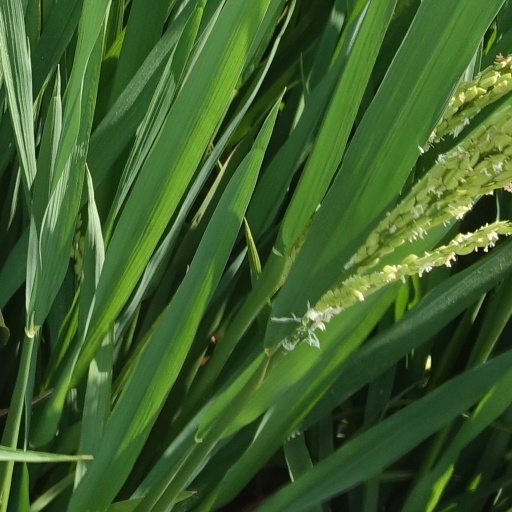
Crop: rice